Carrick-on-Suir Town Hall

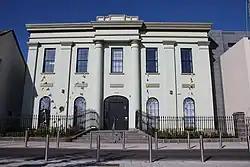
Carrick-on-Suir Town Hall

Carrick-on-Suir Town Hall is a municipal building in New Street, Carrick-on-Suir, County Tipperary, Ireland. The building accommodated the offices of Carrick-on-Suir Town Council until 2014 but is now used by Tipperary County Council for the provision of services to local residents.